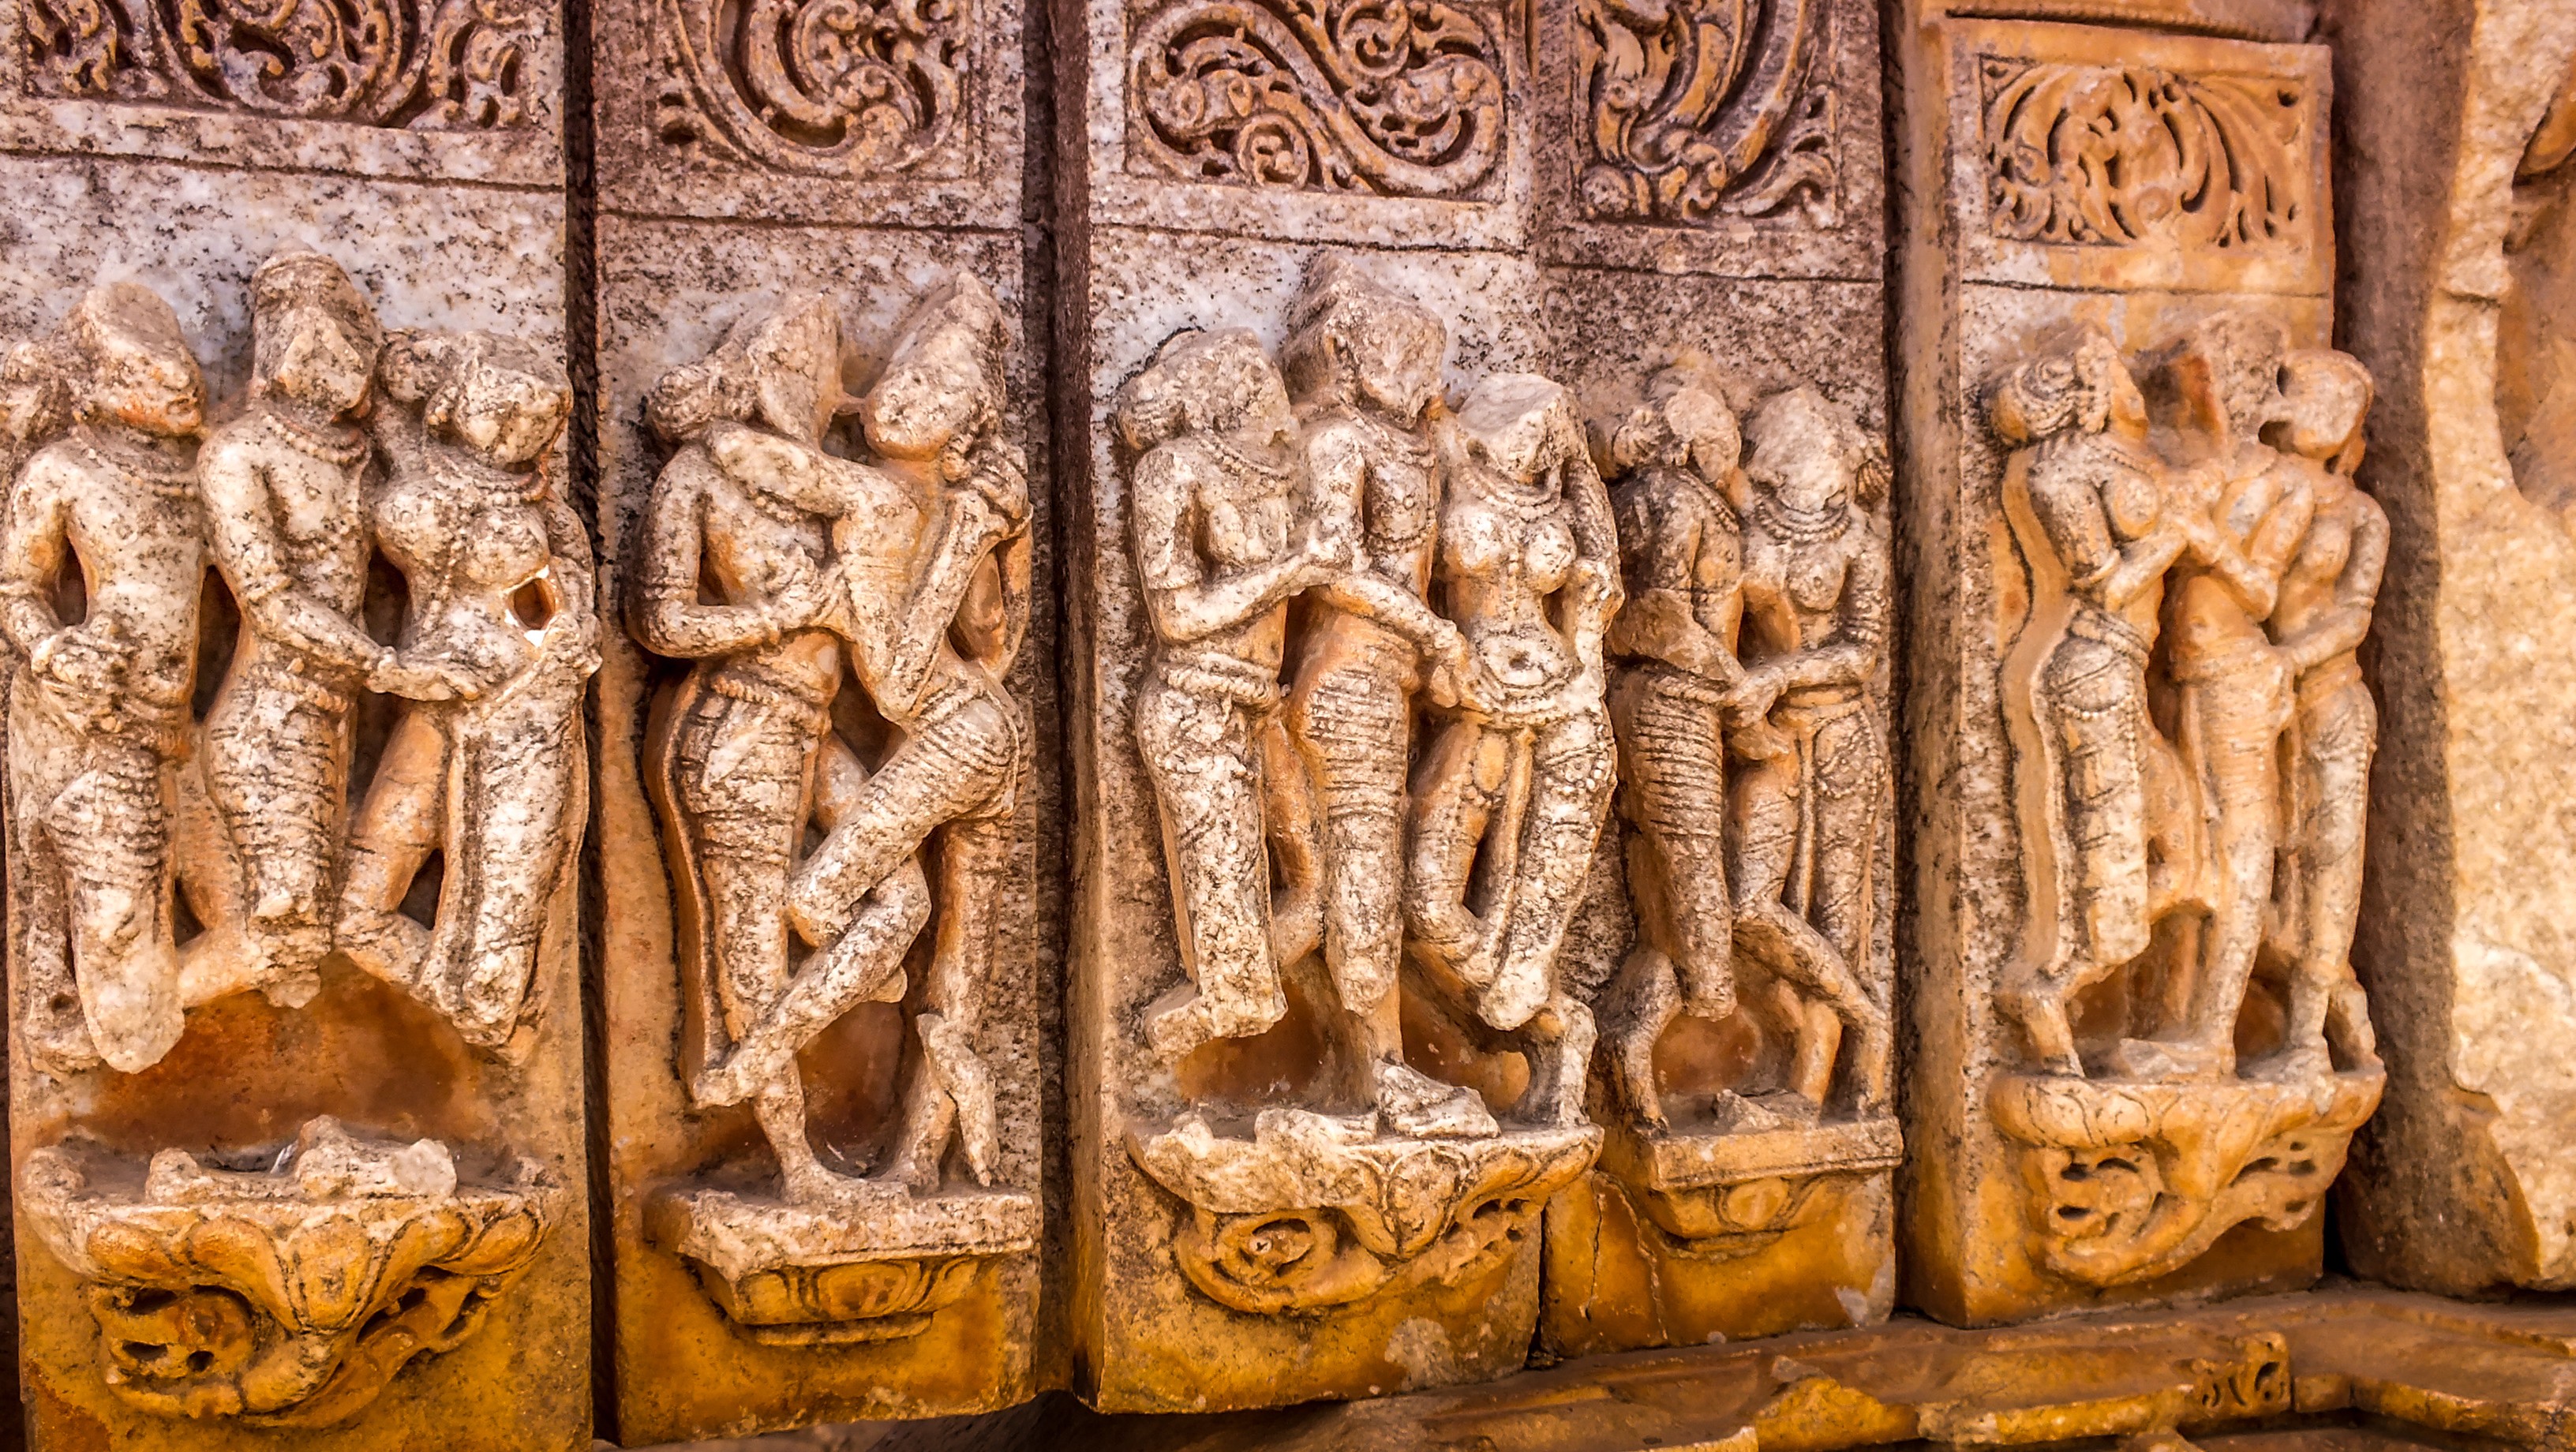
architecture, wood, monument, travel, formation, statue, journey, asia, sightseeing, tourism, sculpture, art, temple, carvings, sculptures, history, india, carving, hindu, relief, udaipur, sas, bahu, sasbahu, sahastrabahu, mythology, archaeological site, stone carving, hindu temple, ancient history